In Harmony (film)

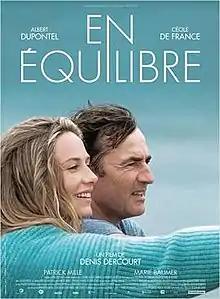
Theatrical release poster

In Harmony is a 2015 French drama film written and directed by Denis Dercourt, adapted from the book "Sur mes quatre jambes" by Bernard Sachsé and Véronique Pellerin. The film stars Albert Dupontel and Cécile De France.